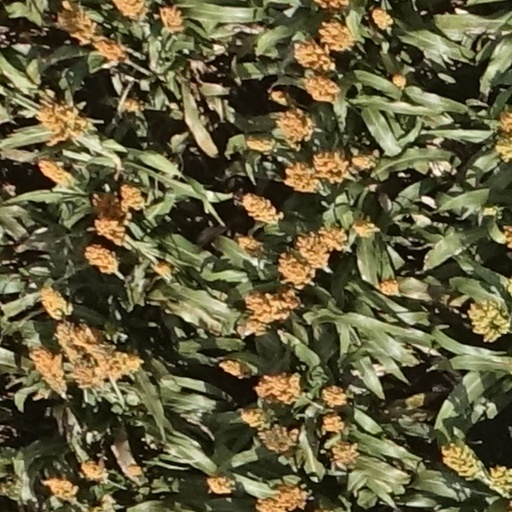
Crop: sorghum